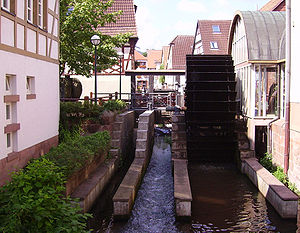
Queich
Queich
Queich er en flod i den tyske delstat Rheinland-Pfalz, og en af Rhinens bifloder fra venstre med en længde på 52 km. Den har sit udspring i Wasgau i den sydlige del af Pfälzer Wald ved Hauenstein og munder ud i Rhinen ved Germersheim. Sammen med floderne Speyerbach, Lauter og Schwarzbach afvander den Pfälzer Wald. Floden løber gennem byerne Landau, Germersheim og Annweiler.